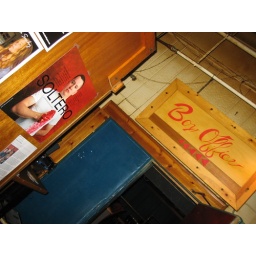
soltero poster by blb box office